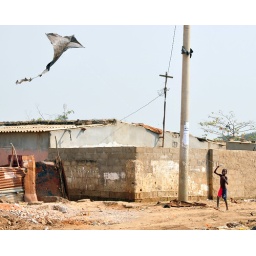
A boy flies a kite made from a trash bag in the slum of Cazenga. Luanda, Angola.